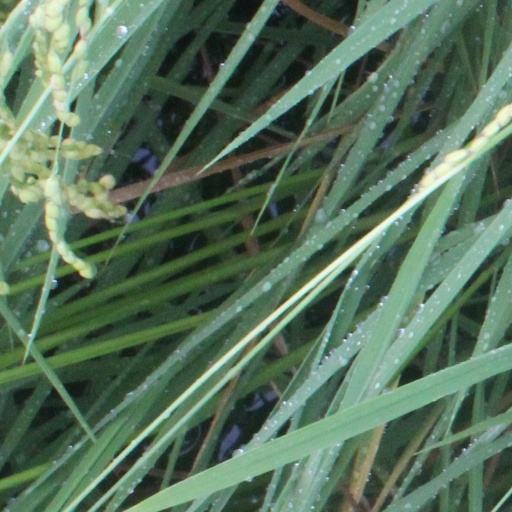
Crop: rice